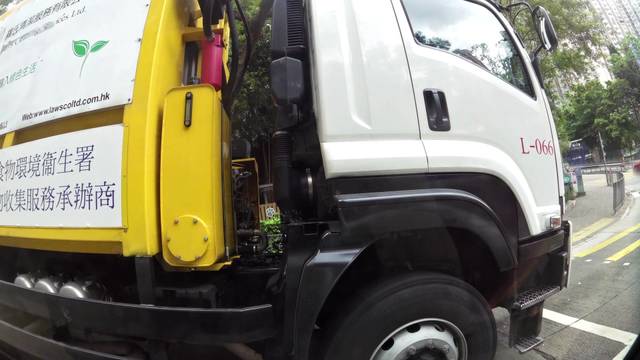
Region: China
Coordinates: 22.346, 114.199